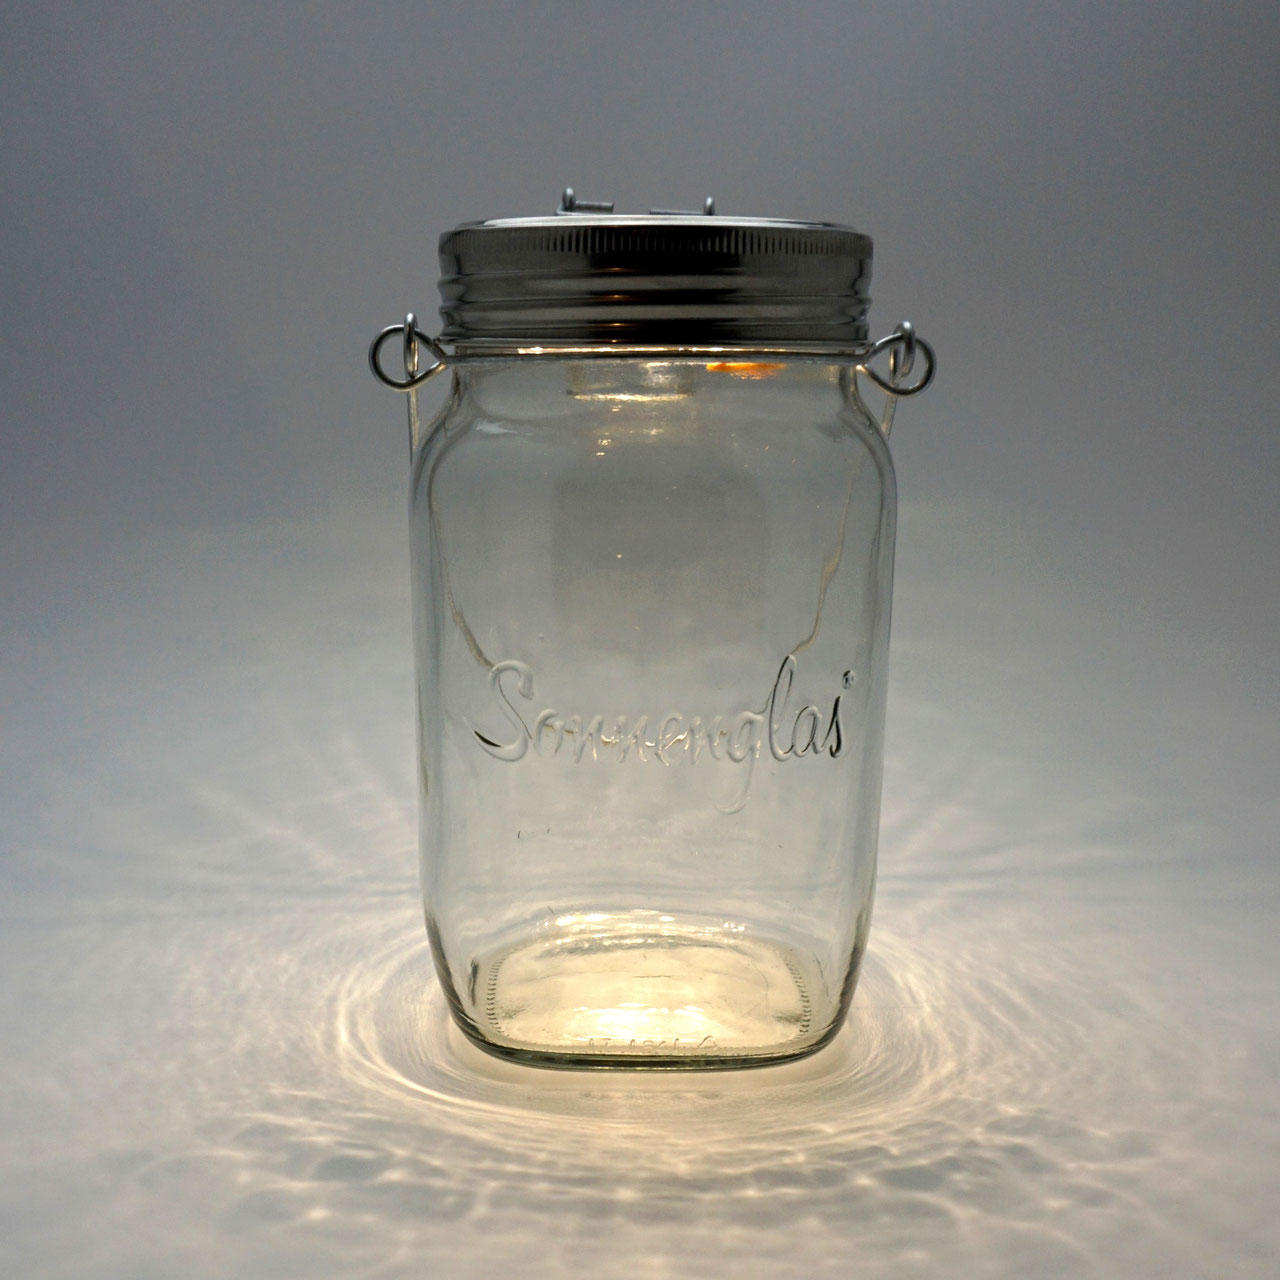
Waste category: glass